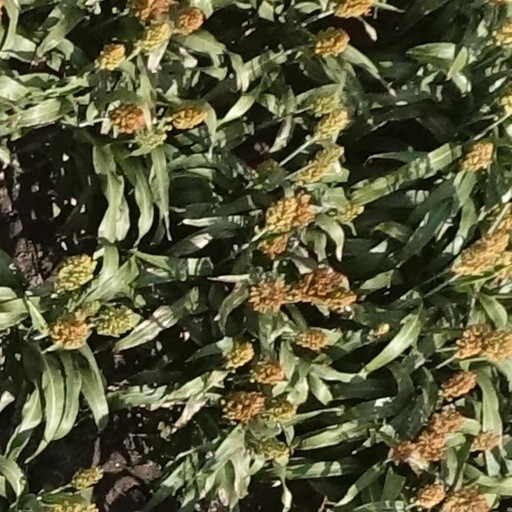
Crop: sorghum